Kanal 5 (Swedish TV channel)

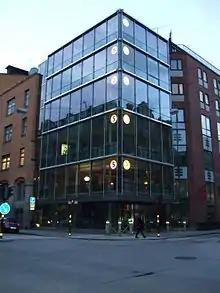
Swedish headquarters for Kanal 5 in Stockholm

Kanal 5 ("Channel 5") is a Swedish television channel that was launched in 1989. It is owned by the US-based media company Warner Bros. Discovery, changing its ownership from ProSiebenSat.1 Media in April 2013.